Satwiwa

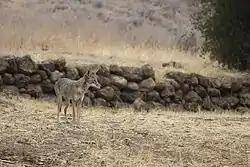
Coyote at Rancho Sierra Vista

Adjacent to national park land – Santa Monica Mountains National Recreation Area – wildlife is in abundance near Satwiwa. Commonly encountered species include rabbits, coyotes, deer, prairie falcons, roadrunners, hawks, golden eagles, foxes, and raccoons.